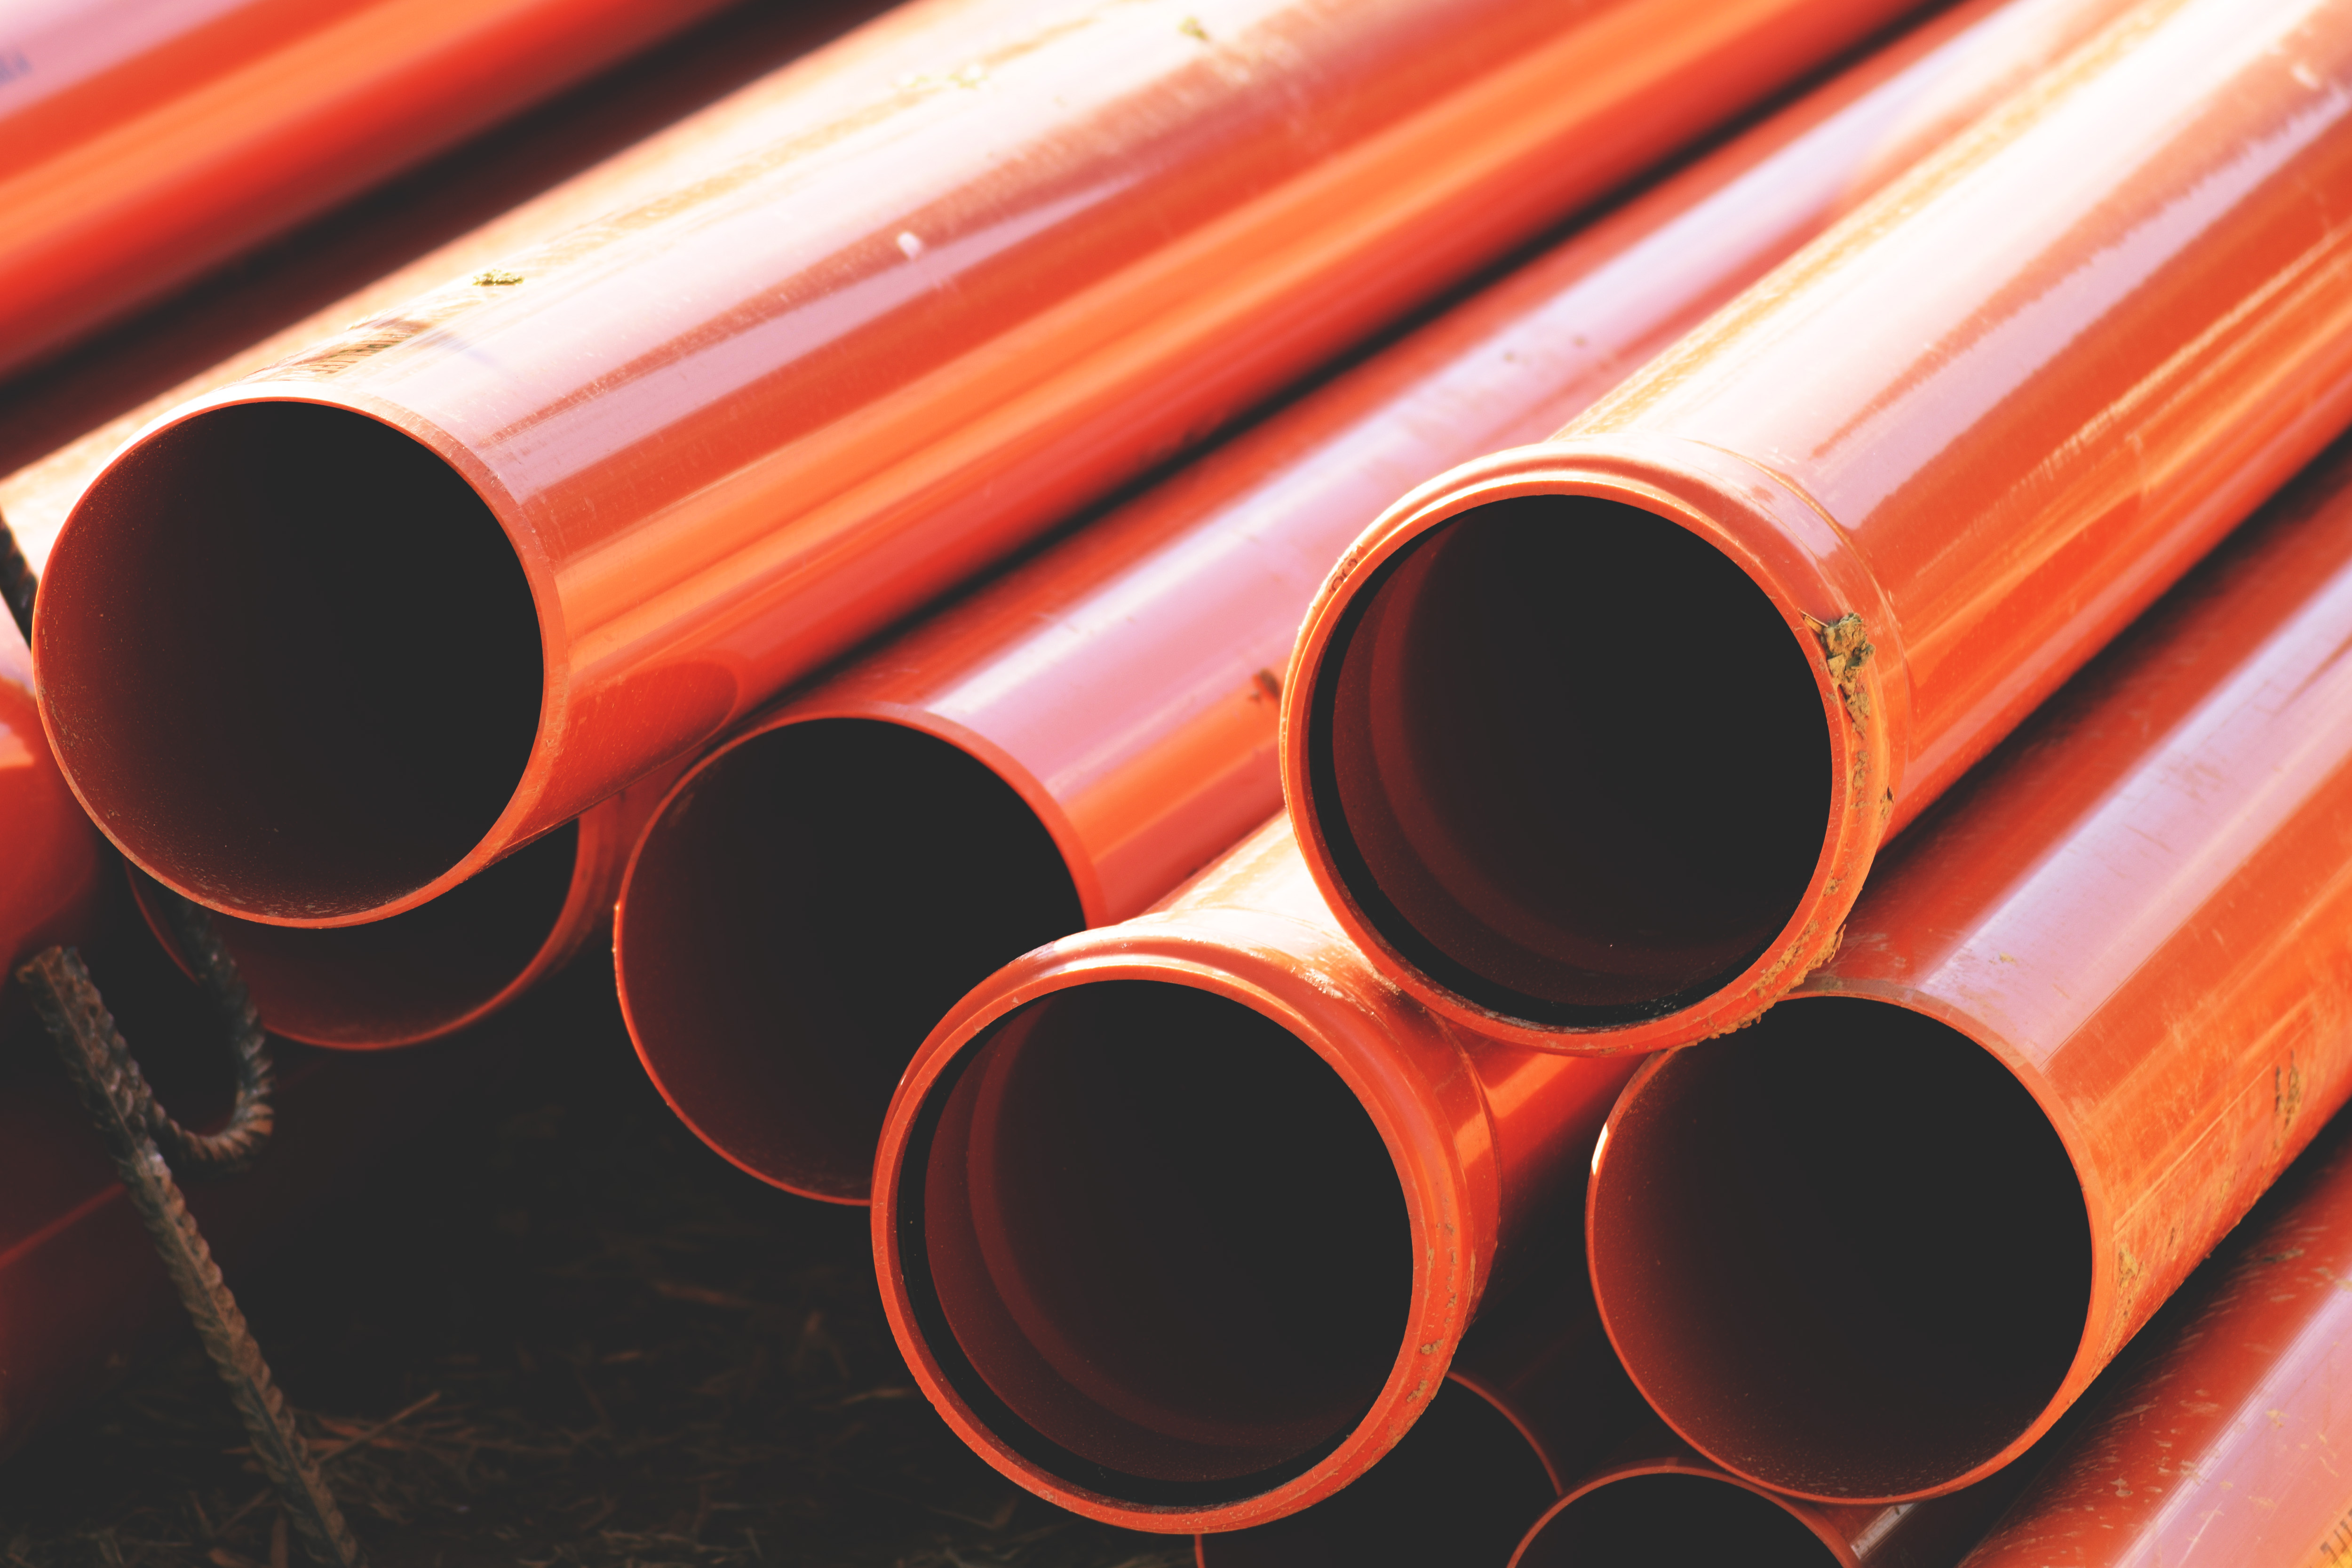
pipe, steel casing pipe, metal, Material property, steel, copper